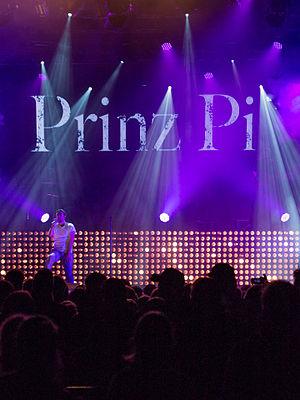
Prinz Pi, de son vrai nom Friedrich Kautz, né le 23 octobre 1979 à Berlin-Charlottenburg, est un rappeur allemand.